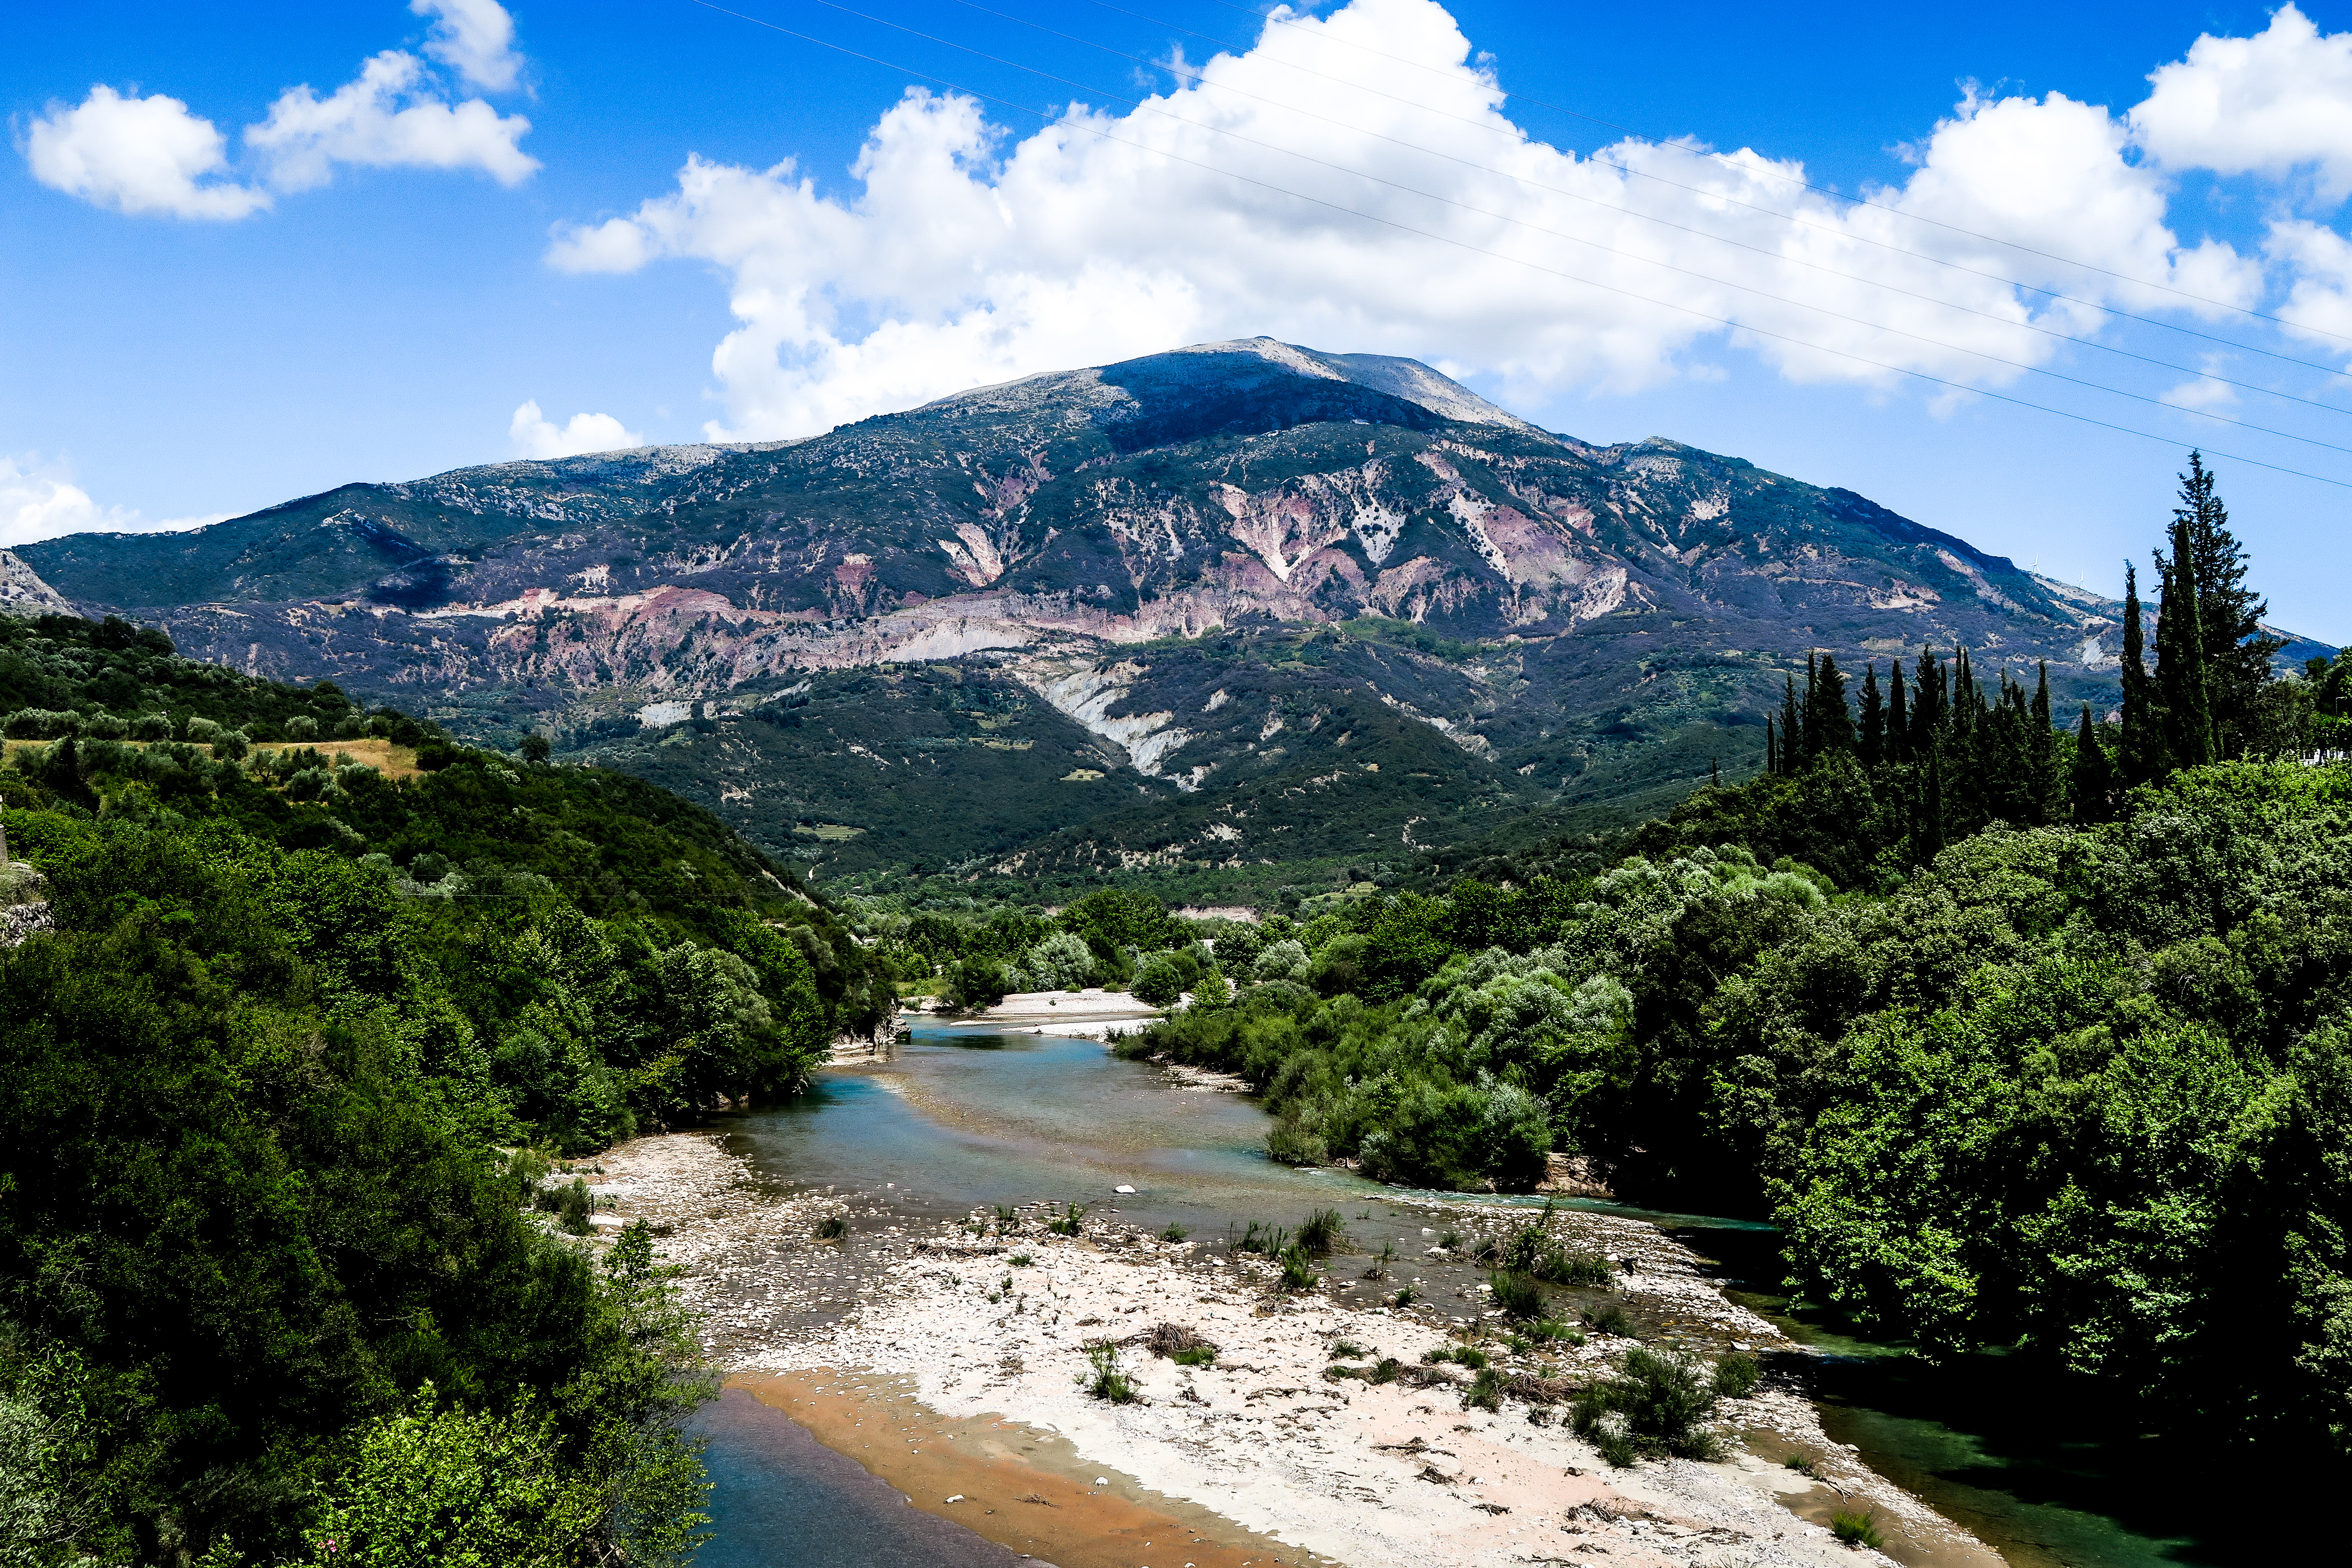
landscape, water, nature, forest, rock, wilderness, walking, mountain, sky, lake, adventure, river, valley, mountain range, summer, vacation, scenic, scenery, island, national park, ridge, trees, outdoors, clouds, daylight, alps, plateau, landform, mountain pass, geographical feature, mountainous landforms